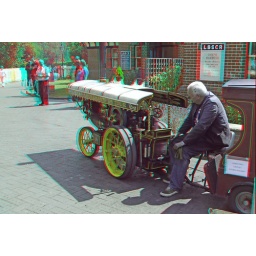
The BlueBell Railway in anaglyph 3D stereo red cyan glasses to view